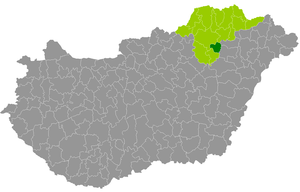
Le district de Tiszaújváros est un des 16 districts du comitat de Borsod-Abaúj-Zemplén en Hongrie. Créé en 2013, il compte 31 801 habitants et rassemble 16 localités : 15 communes et une seule ville, Tiszaújváros, son chef-lieu.